Ciena Optical Multiservice Edge 6500

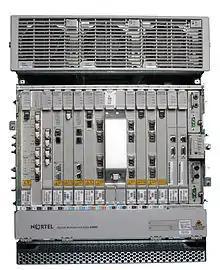
6500 Packet-Optical Platform

The 6500 Packet-Optical Platform (formerly called the Optical Multiservice Edge 6500 or OME 6500 during the product's time at Nortel) is a multi-port multi-protocol system designed by Ciena that supports TDM/WDM/GigE/10G/40G and 100G ports.